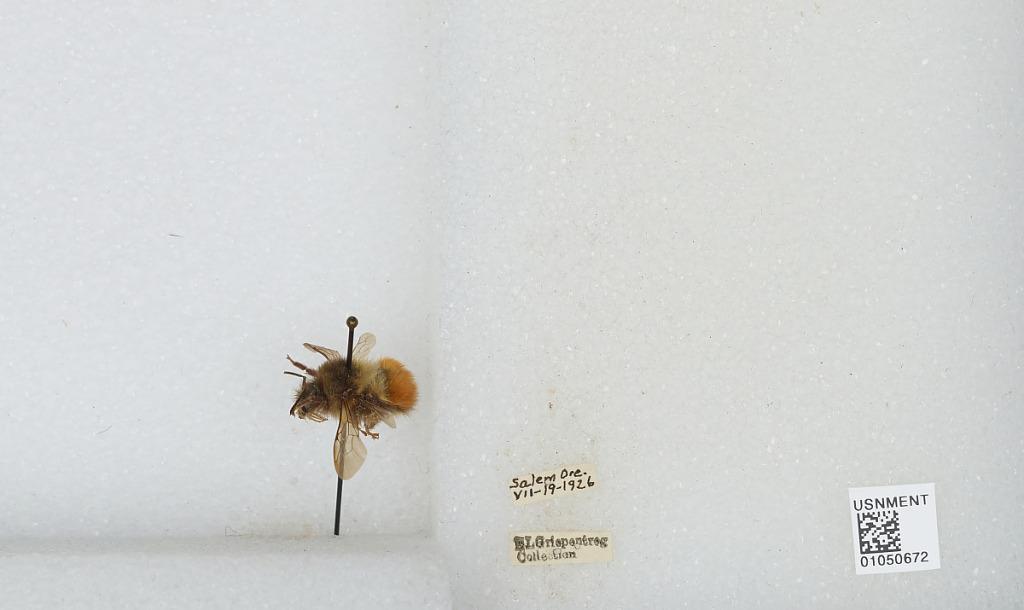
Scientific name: Bombus sp.
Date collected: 1926-7-19
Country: United States
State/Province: Oregon
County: Marion
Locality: Salem
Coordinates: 44.9308, -123.029